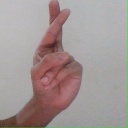
अक्षर: र